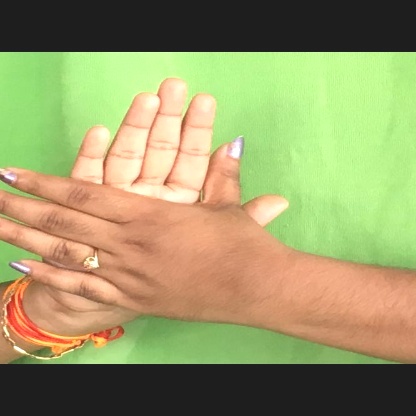
Mudra: Chakra